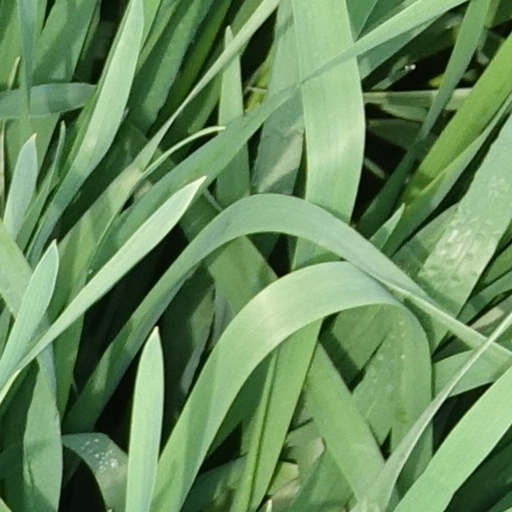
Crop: wheat